Holburn West Parish Church

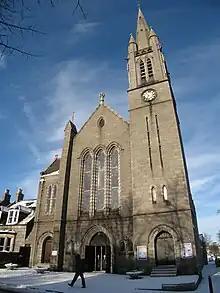
Holburn West Church.jpg

Holburn West Church was a congregation of the Church of Scotland. The Church united with the congregations of Midstocket Church, Queen's Cross Church, Aberdeen and Rubislaw Church to form Fountainhall Church in June 2023.